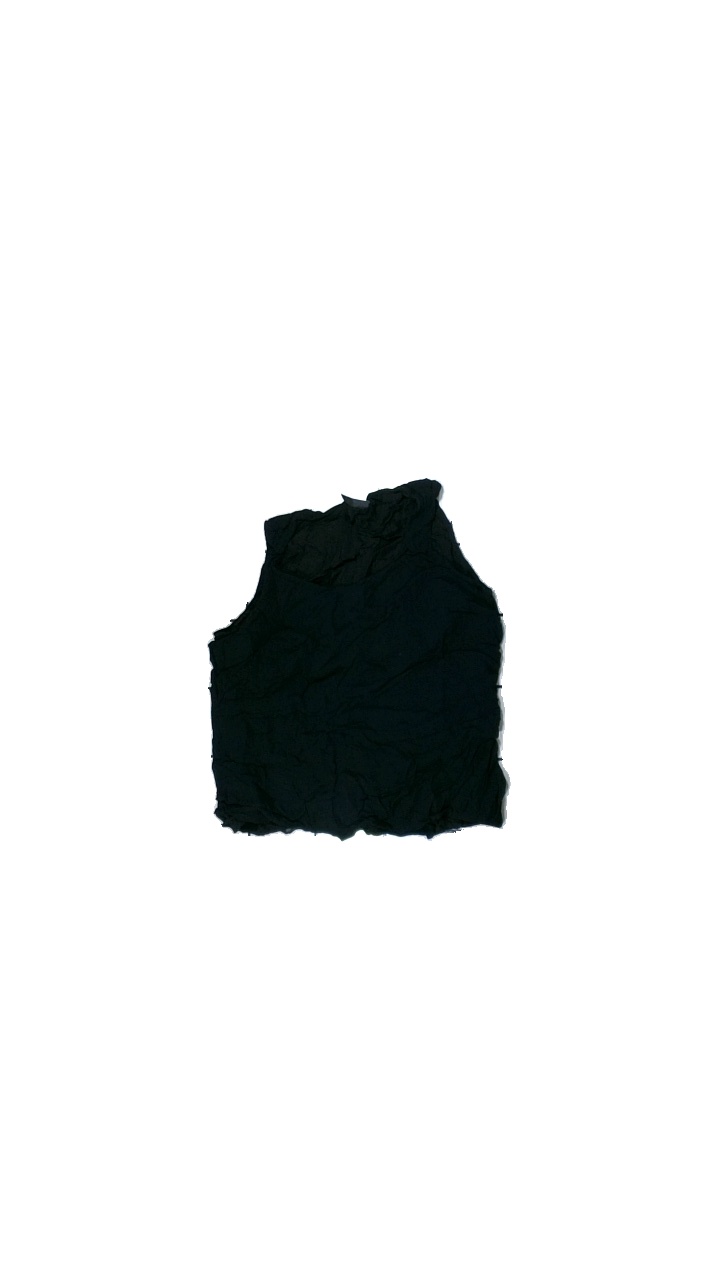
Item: Top (Ladies)
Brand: Indiska
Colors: Black
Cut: Regular, C-collar
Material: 100% viscose
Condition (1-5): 2
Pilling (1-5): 5
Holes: Minor
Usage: Export
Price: <50